George E. Royce

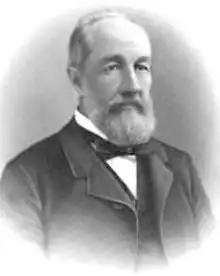
George Edmund Royce ca1900

George Edmund Royce (January 1, 1829 – March 5, 1903) was an American businessman from Rutland, Vermont who was prominent in the quarrying and building stone industry. He was also a banker, jointly founding the Baxter National Bank of Rutland, and was a member of the Vermont State Senate from 1902 to his death in 1903.